Ranald MacKinnon

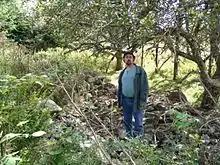
The remains Ranald MacKinnon's home, Sargeant's Hill in Glenwood, Nova Scotia. The pear trees are likely his original plantings.

During the 1760s the government of Nova Scotia encouraged New Englanders to emigrate. Many of these Planters moved to established townships, such as Yarmouth. Others chose to take up lands where townships had not been established, like Argyle. In 1763, Jeremiah Frost and fifteen other families arrived from New England and settled on the Abuptic River, south of the lands that would be granted to MacKinnon.